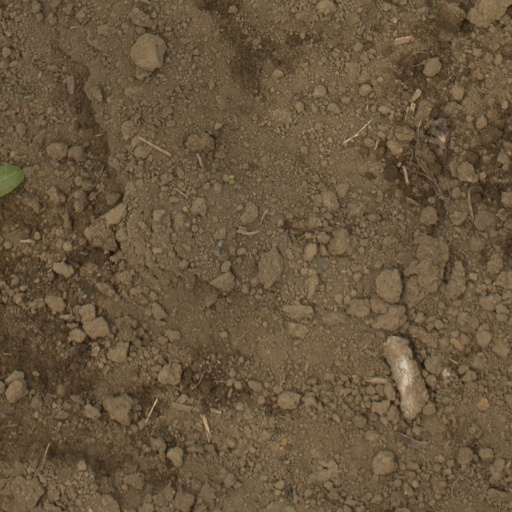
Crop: Jerusalem artichoke